Southern Sydney

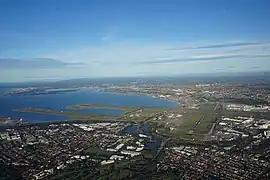
Sydney Airport, Botany Bay and surrounding suburbs

Southern Sydney, also commonly referred to as the Southern suburbs, is the southern metropolitan area of Greater Sydney, in the state of New South Wales, Australia.